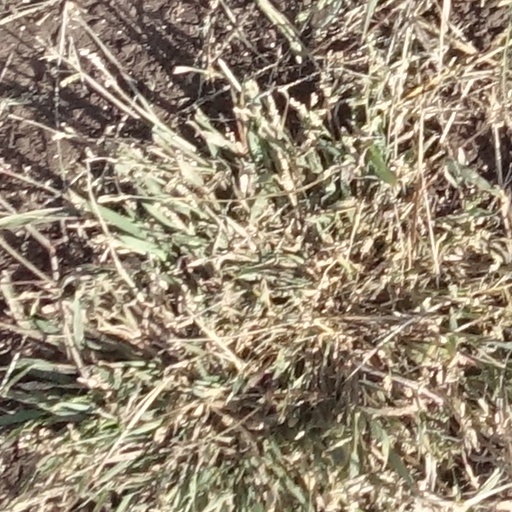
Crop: sorghum